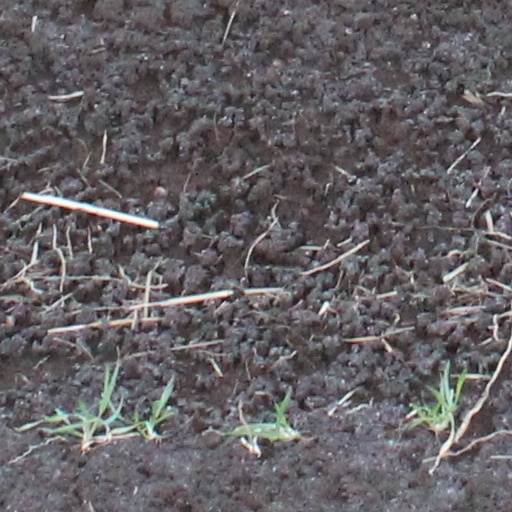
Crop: wheat